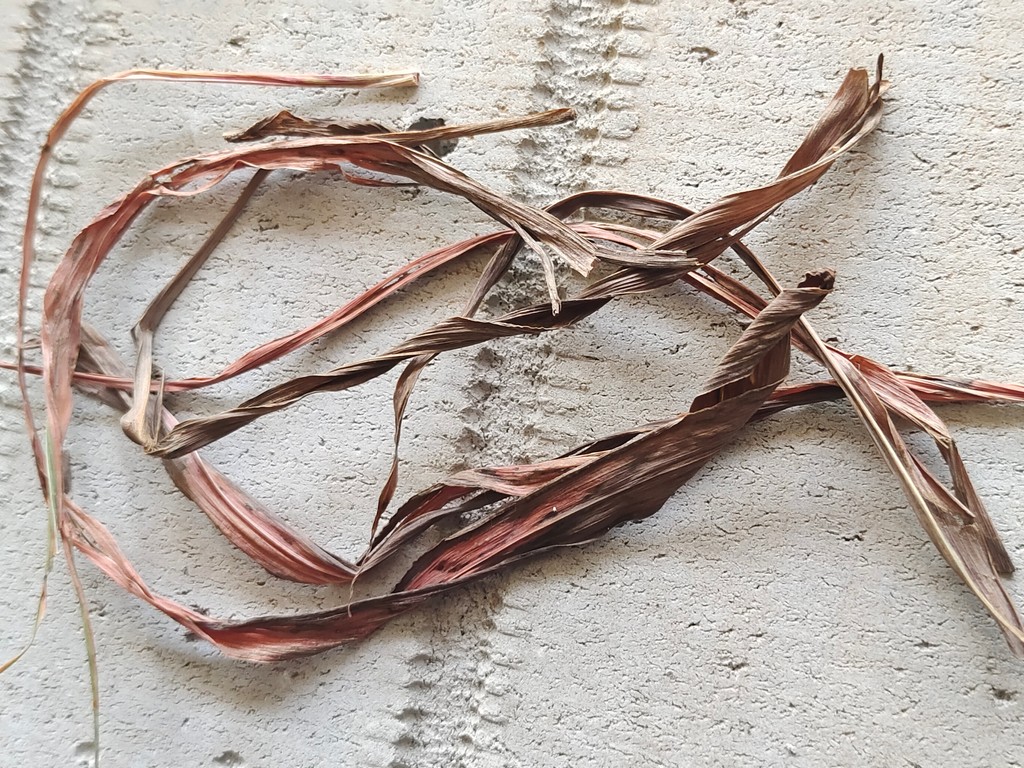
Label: Dried